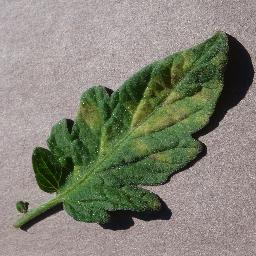
Label: Tomato___Leaf_Mold